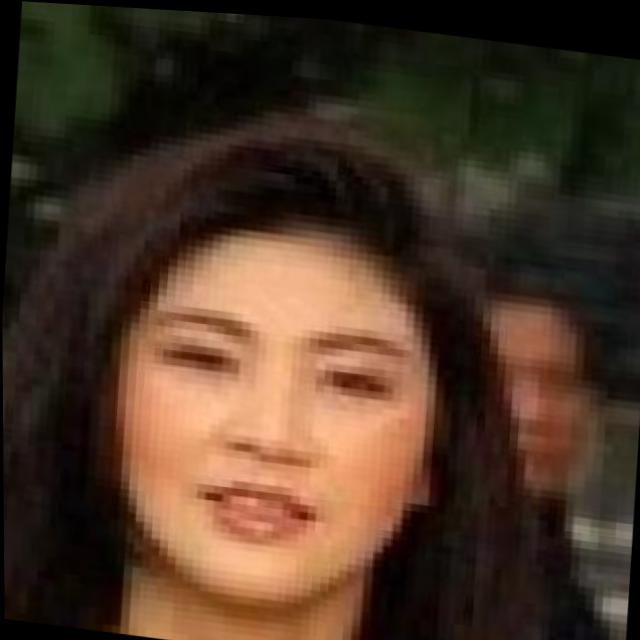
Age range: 21-44